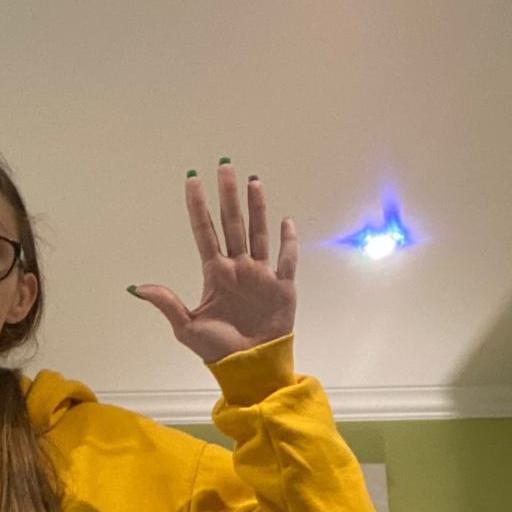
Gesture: palm